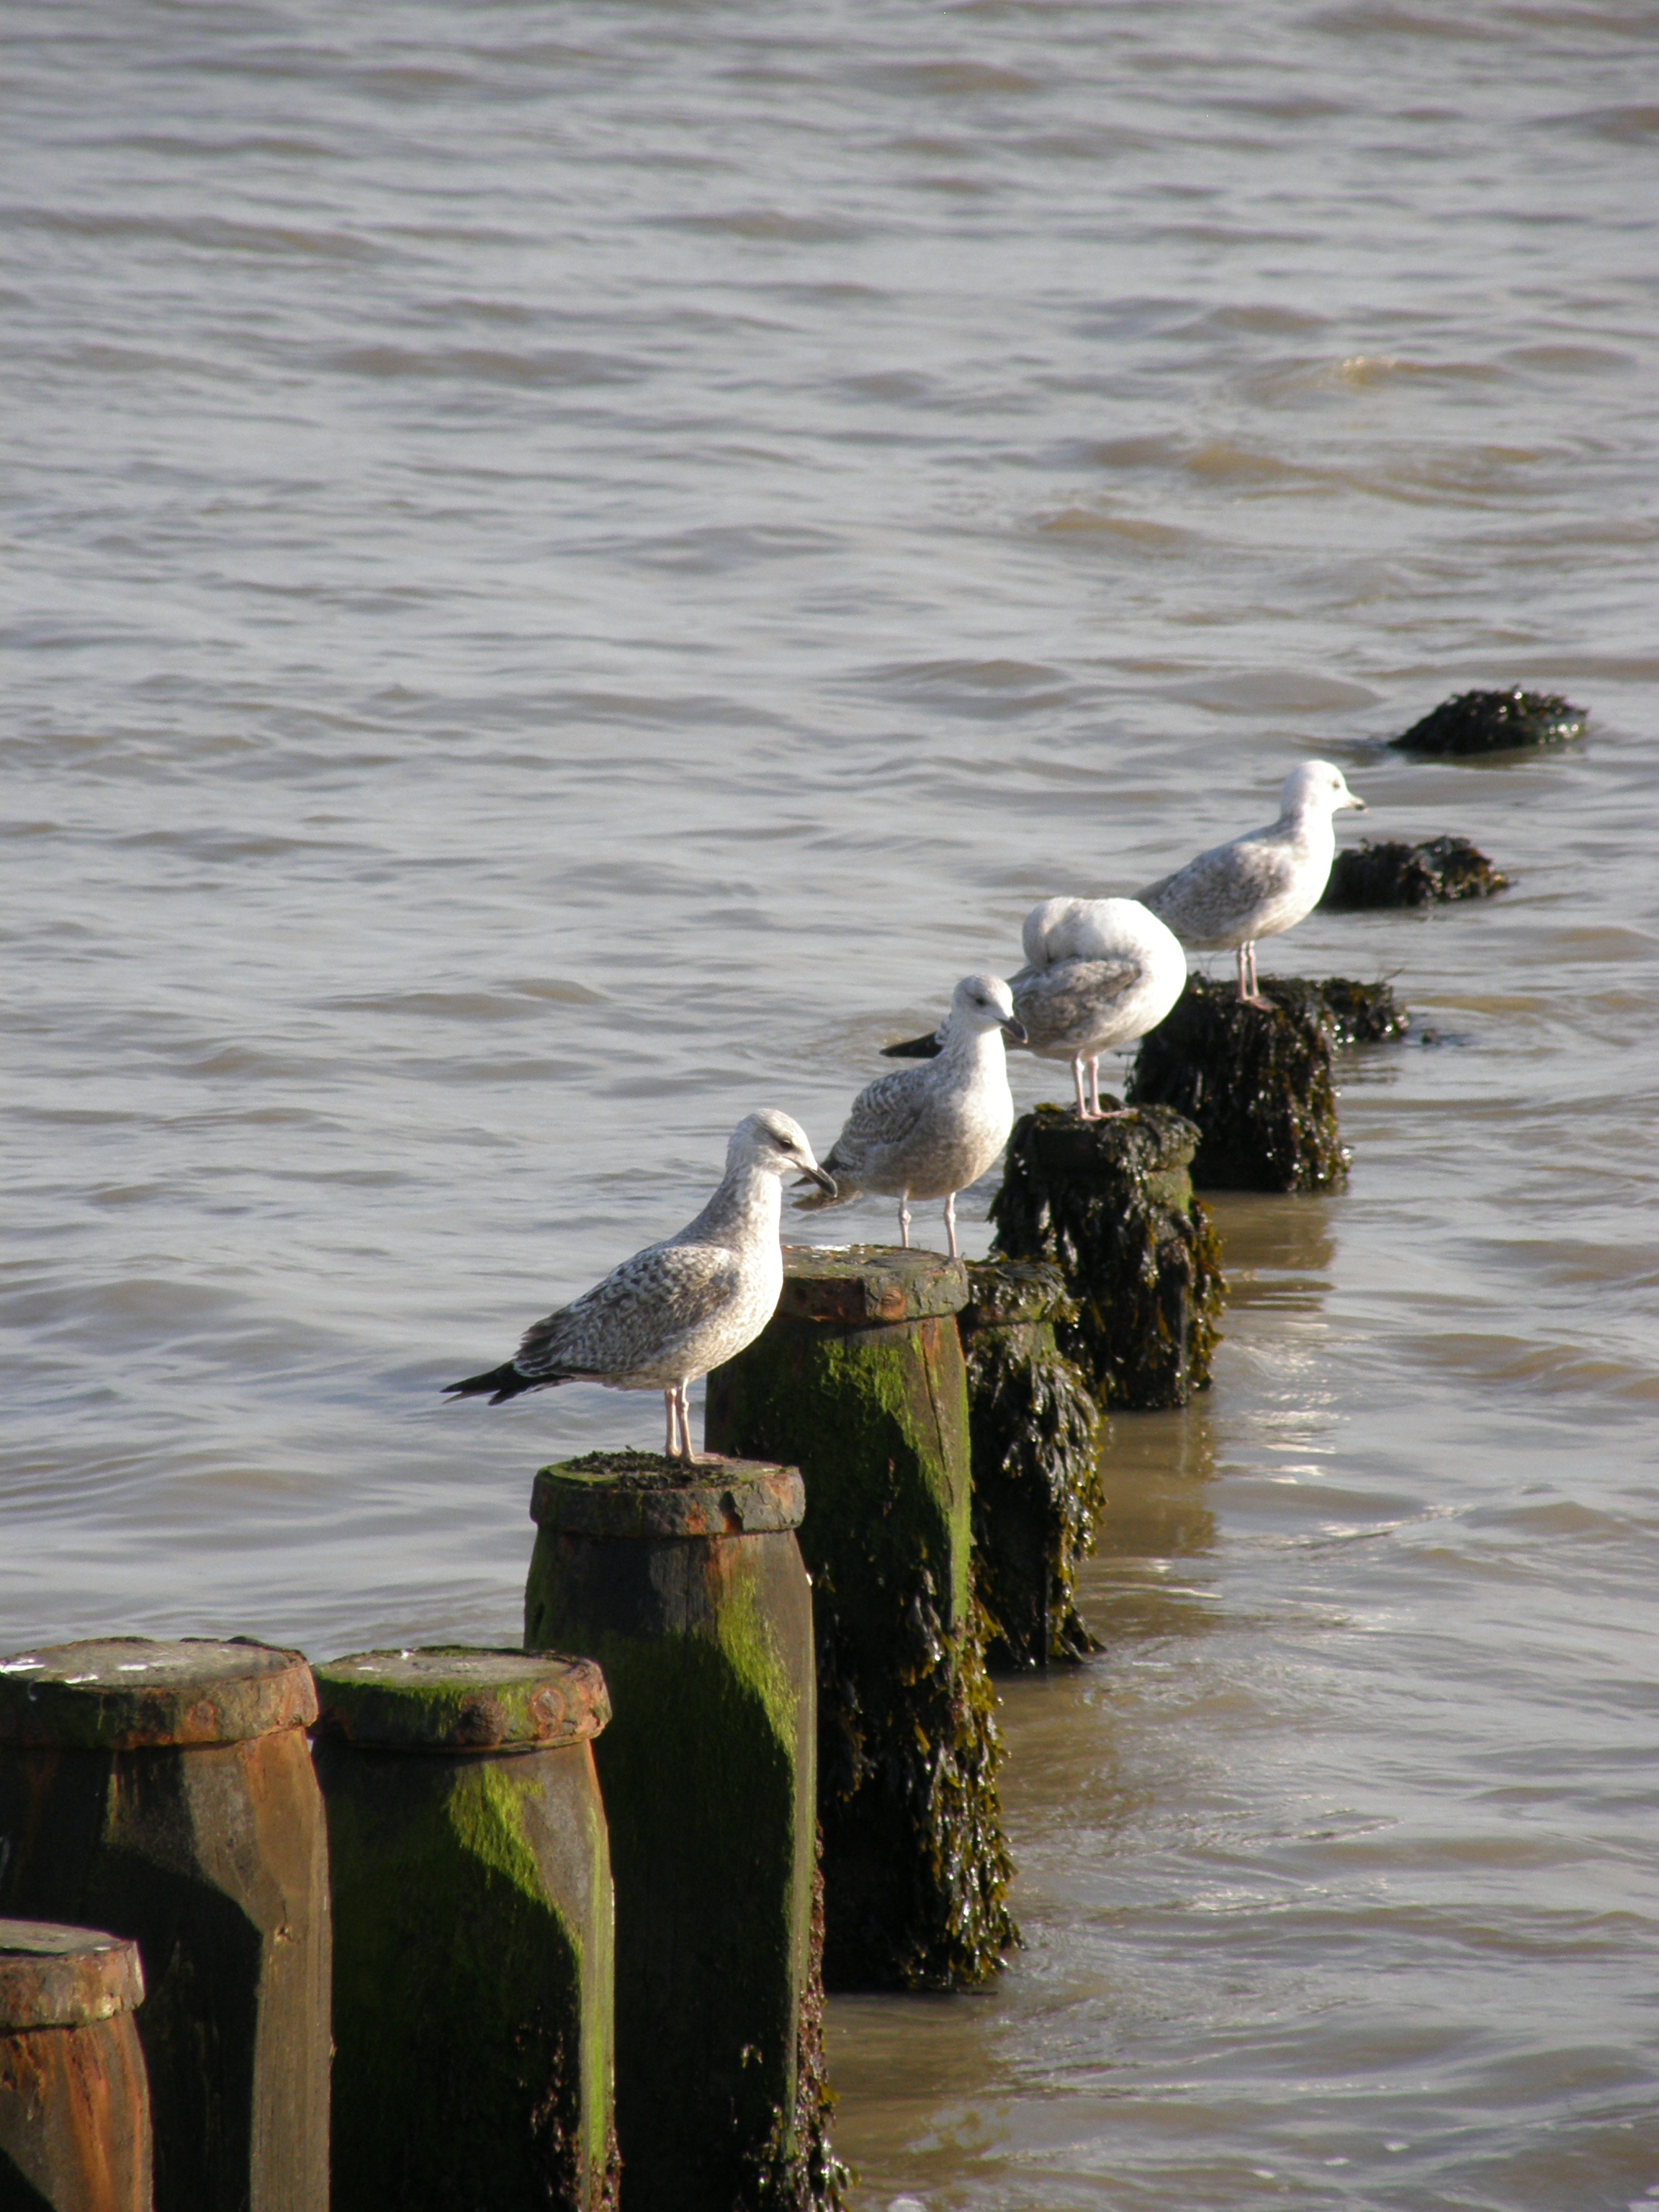
sea, water, nature, bird, animal, seabird, seagull, wildlife, reflection, gull, fauna, sea bird, seagulls, vertebrate, groins